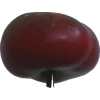
Label: nectarine_flat